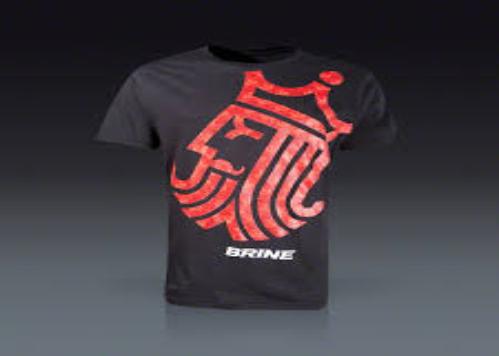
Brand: brine
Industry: Clothes